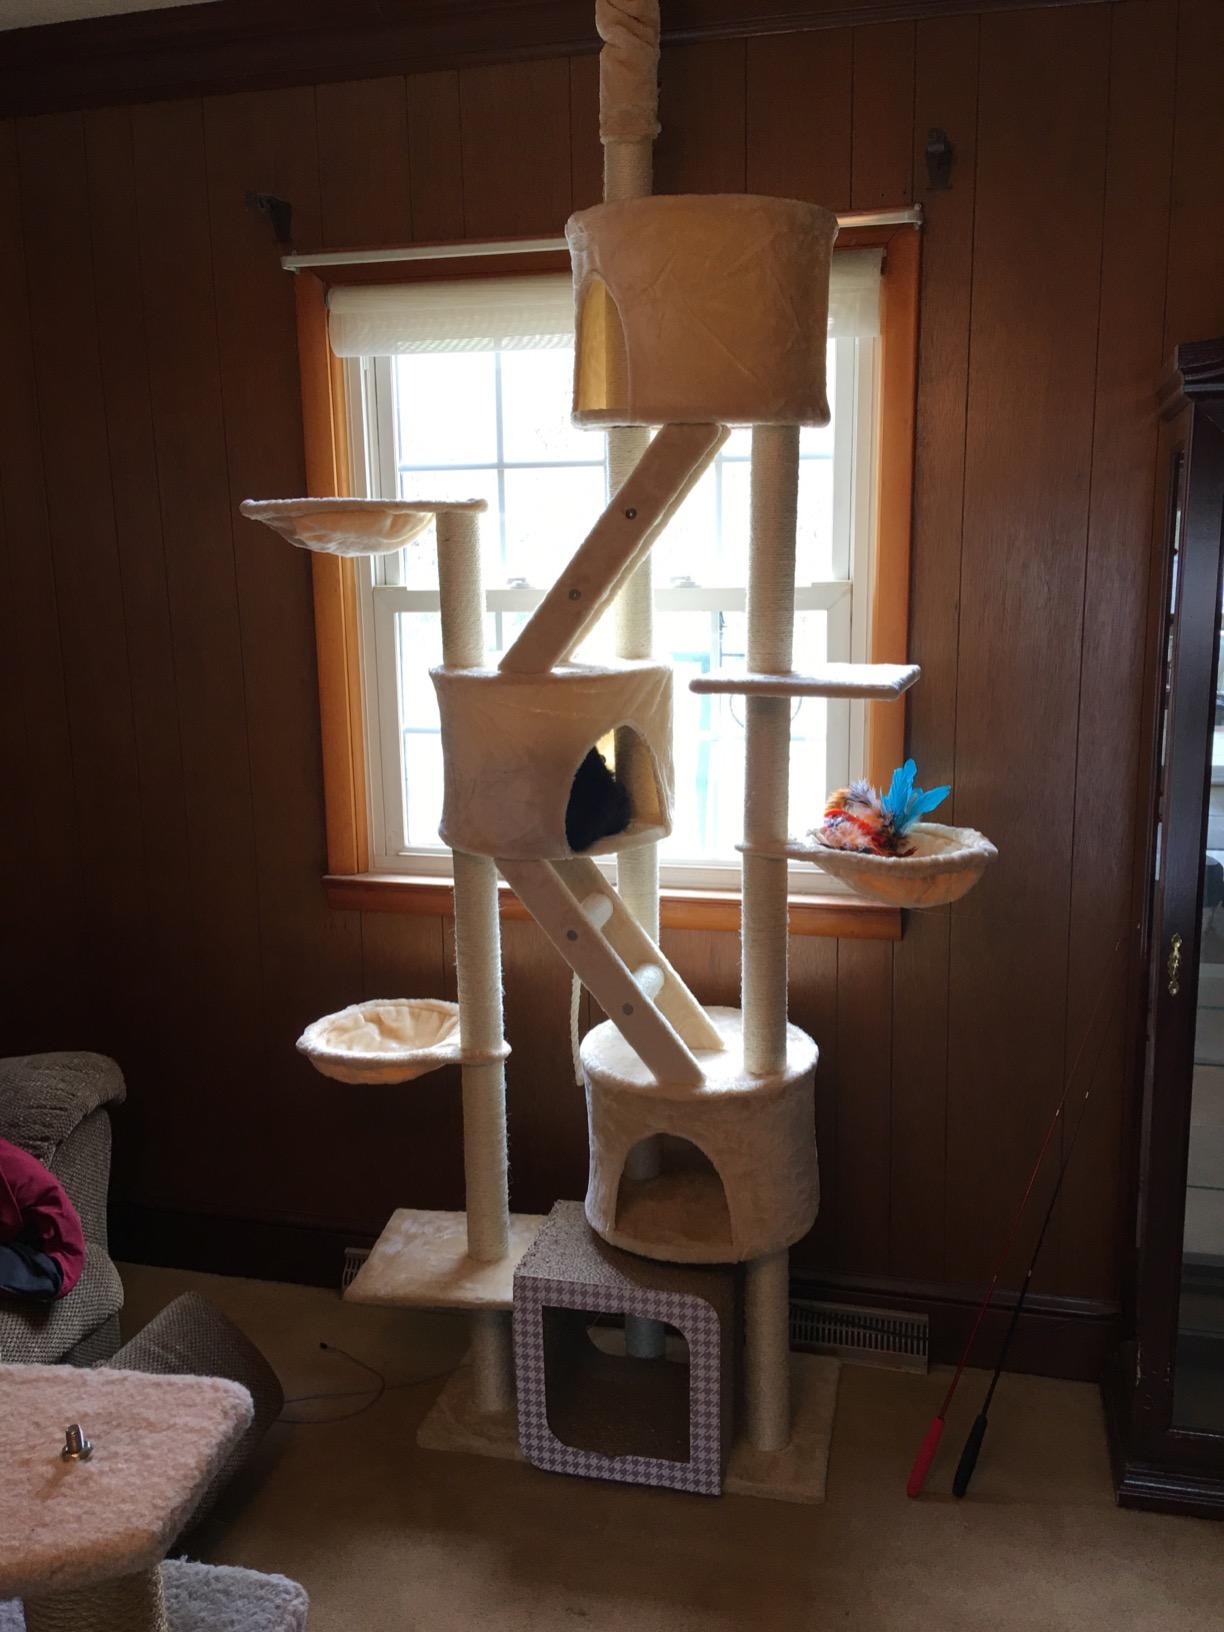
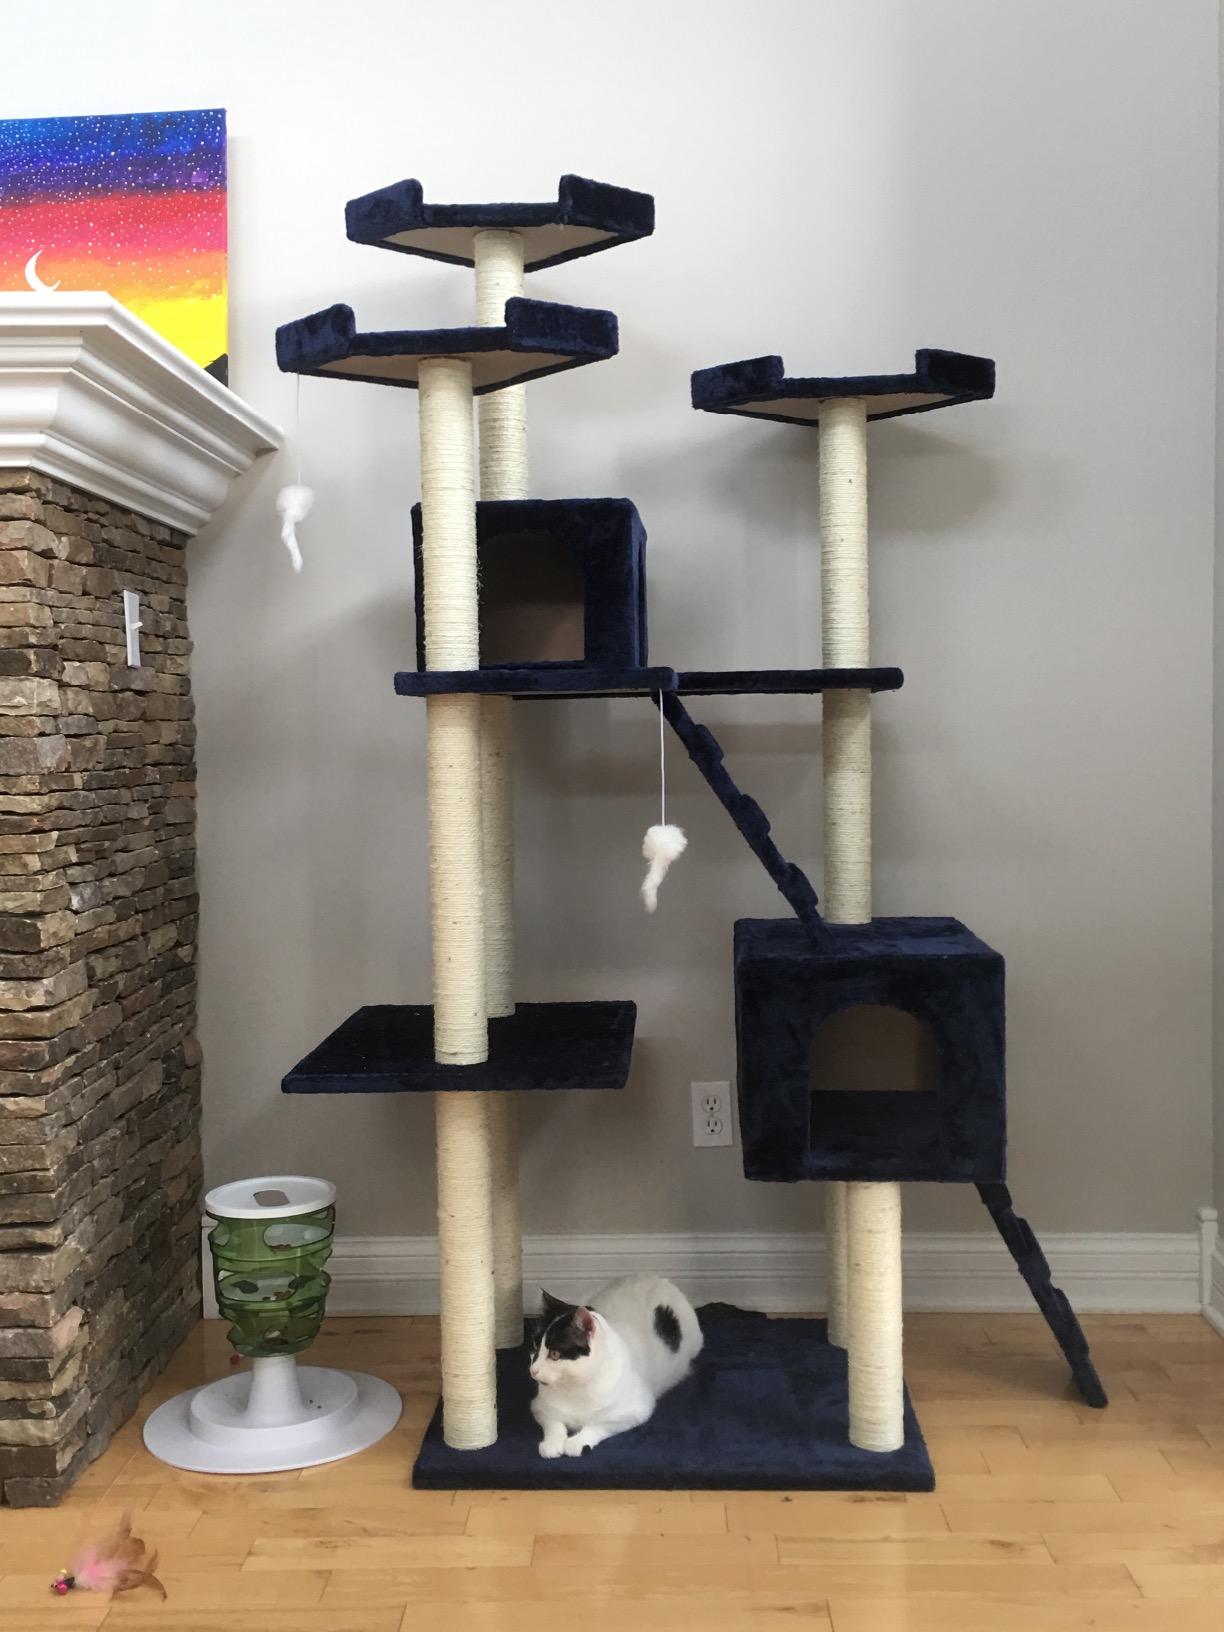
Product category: items_cat tree
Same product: no